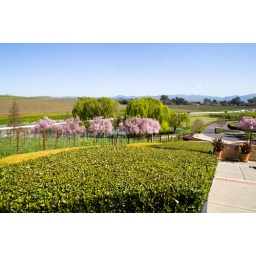
Top view onto the Garden with pink cherry trees and willows around a small pond.